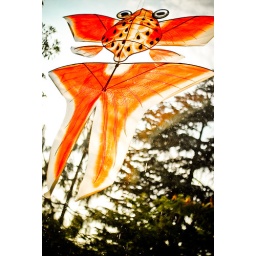
At Mathu's in LA. I used to keep this in my bedroom window when we all lived together.